Vyborg Manifesto

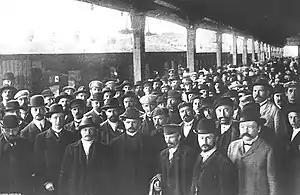
Former Deputies of disbanded State Duma arrive from Saint Petersburg to Vyborg to sign the Manifesto.

Lvov became one of the Kadets who traveled to Vyborg (Finnish: "Viipuri"), Finland's second city, to protest the government. There, the Kadet members and liberals signed a manifesto calling on the Russian people to rebel against the government by refusing to pay taxes or provide recruits for the army.